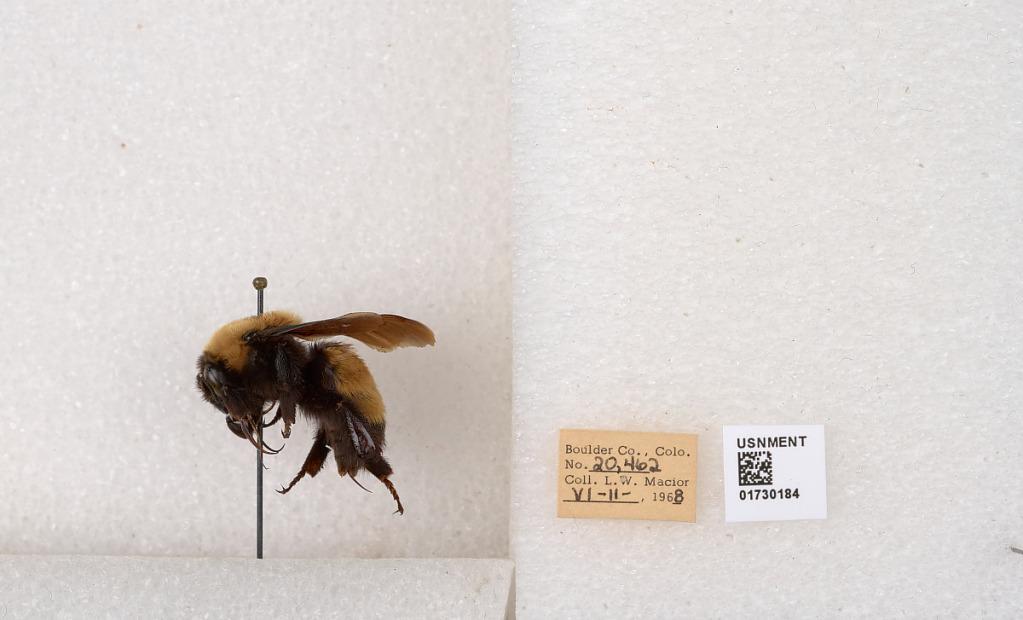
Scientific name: Bombus (Bombus) nevadensis Cresson